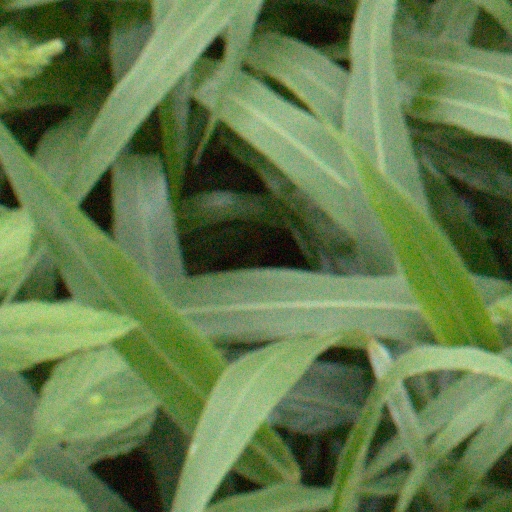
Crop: sorghum